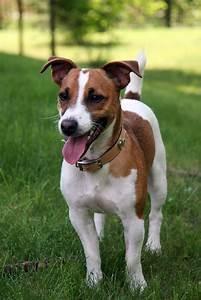
dog